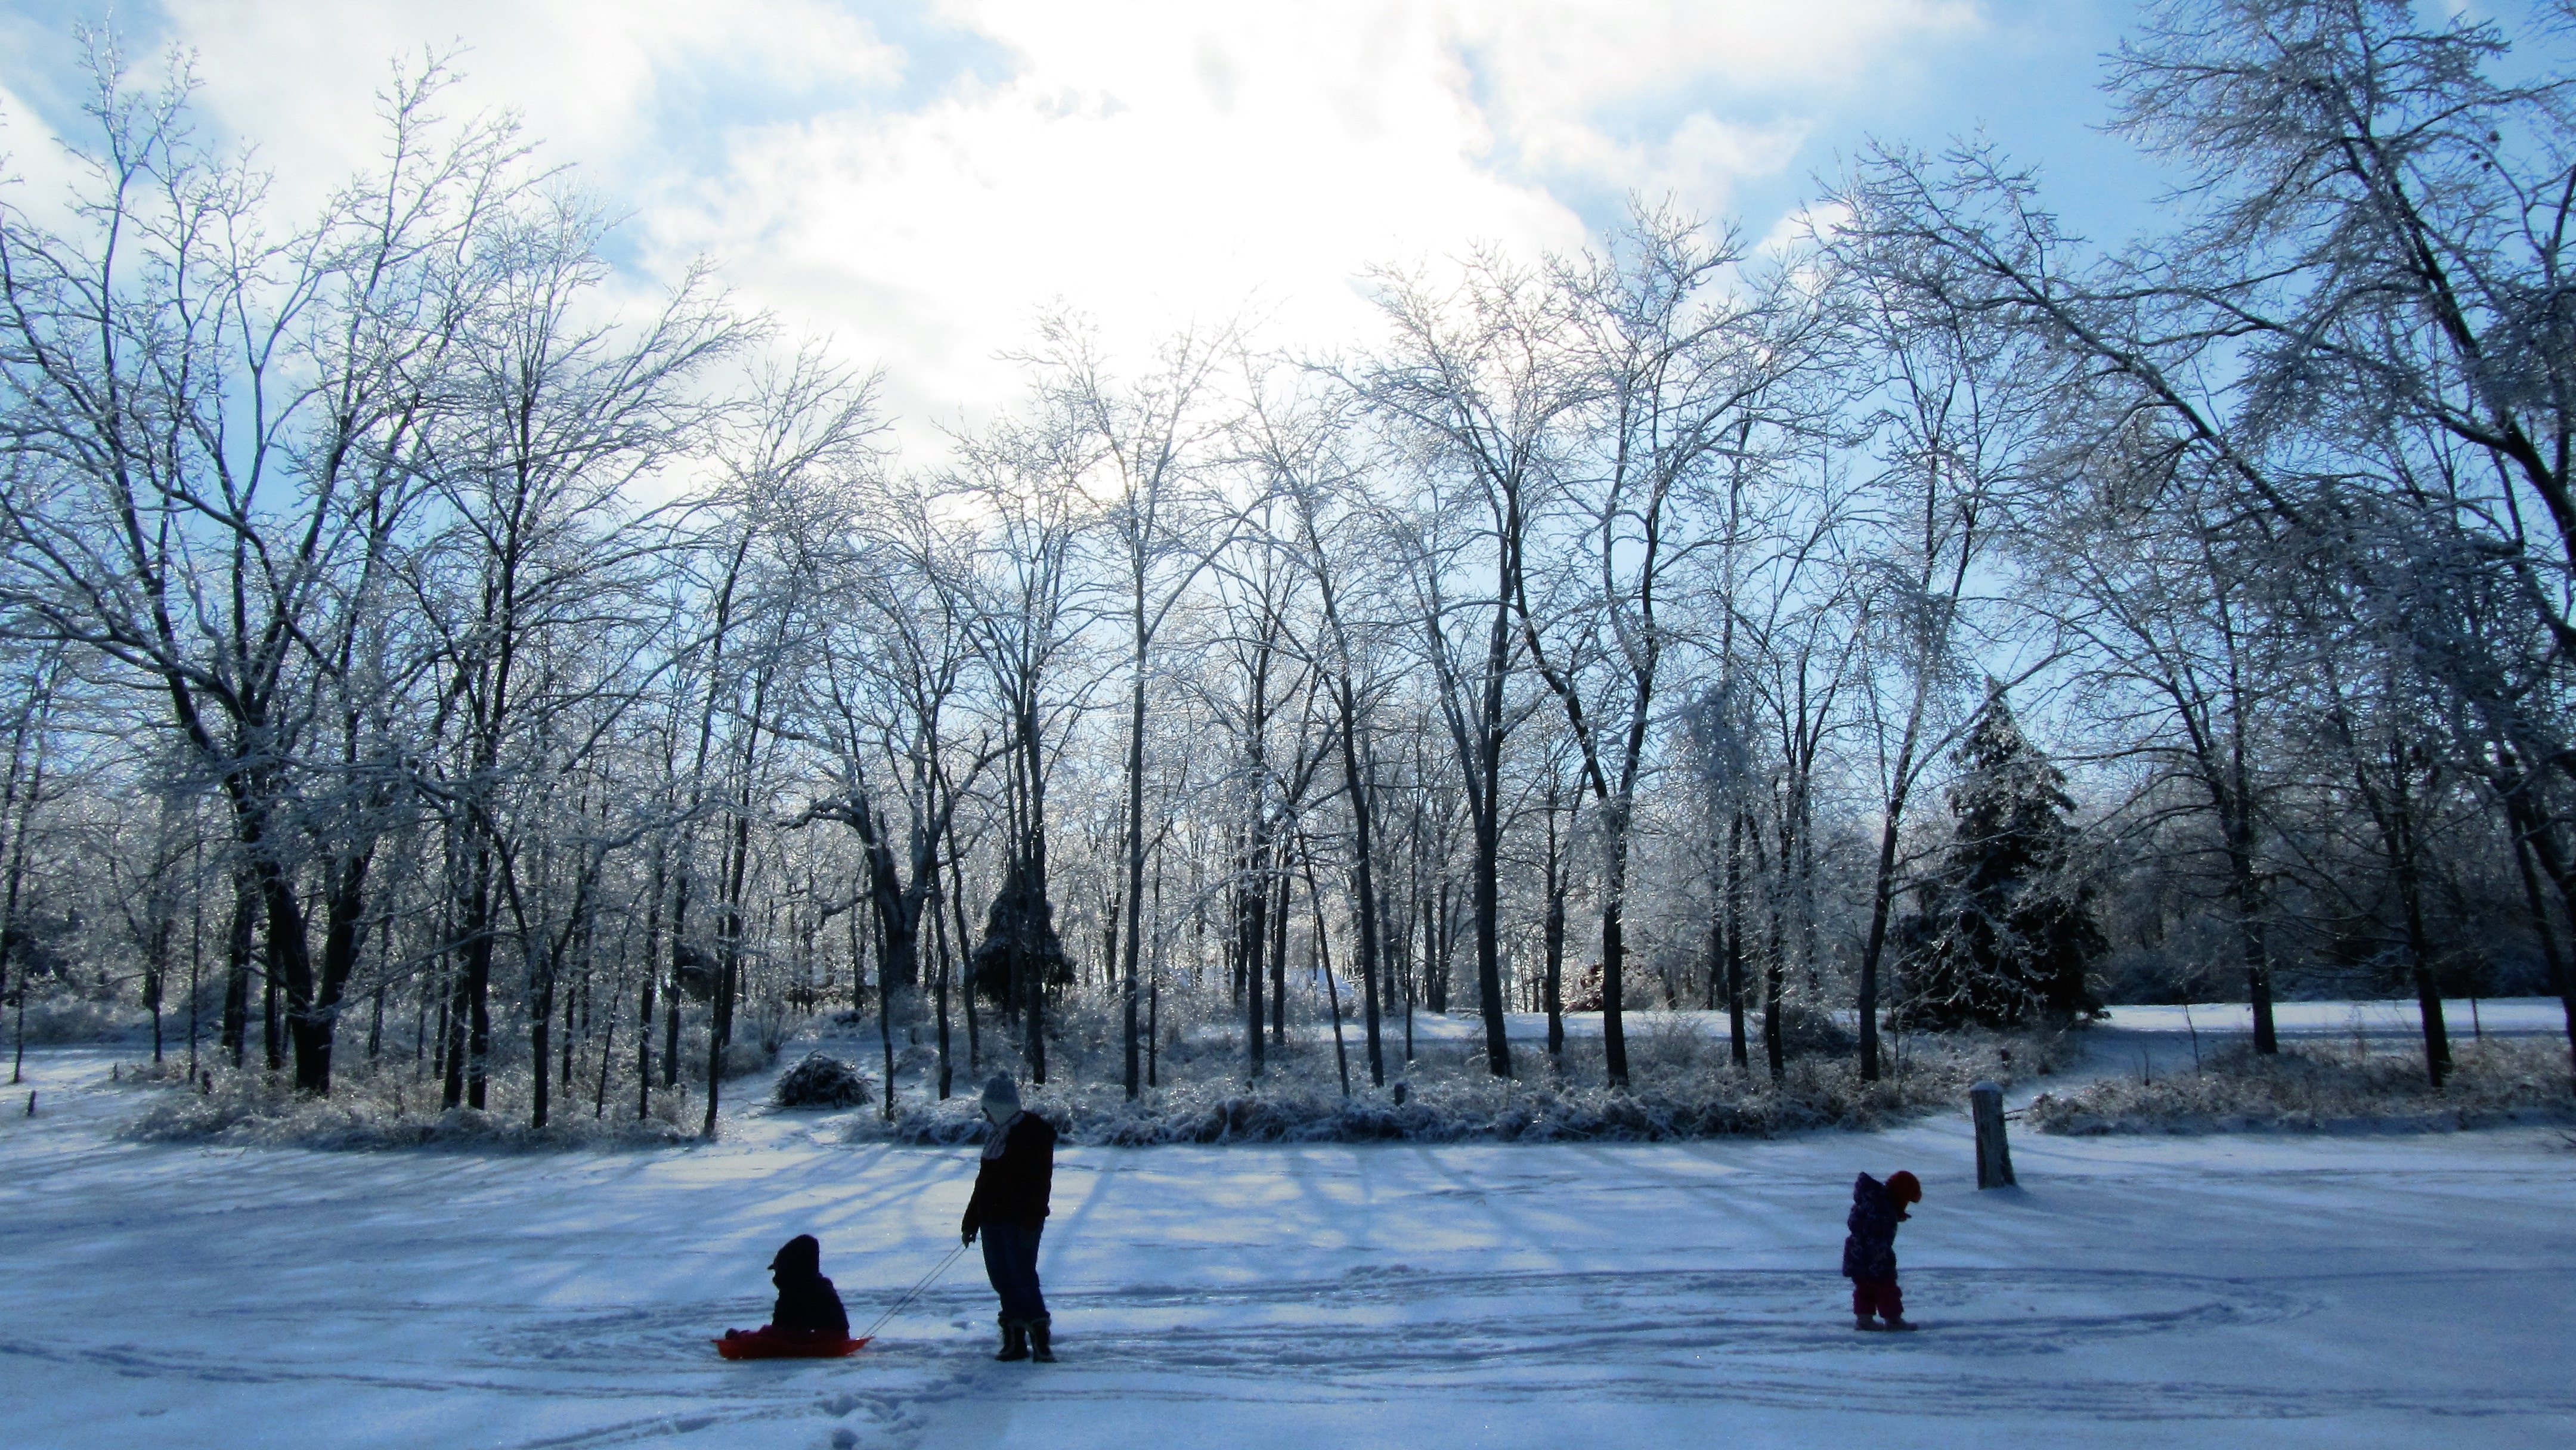
tree, snow, winter, plant, sunlight, frost, ice, weather, season, freezing, atmospheric phenomenon, woody plant